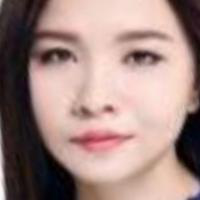
Age group: age 31-40